Nail (fastener)

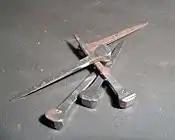
Horseshoe nails

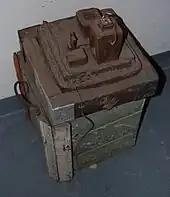
Nail-maker's work-bench or anvil in a storeroom of the Black Country Living Museum

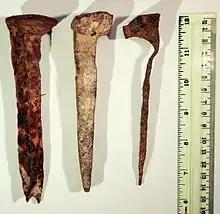
Railroad spikes of the old Jezreel Valley railway (part of the Hejaz Railway), found near Kfar Baruch (Israel)

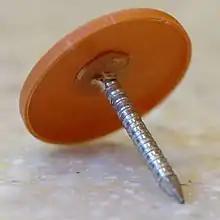
A capped nail for weather wrap

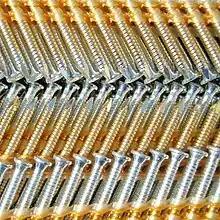
Nails for nail guns

Most countries, except the United States, use a metric system for describing nail sizes. A "50 × 3.0" indicates a nail 50 mm long (not including the head) and 3 mm in diameter. Lengths are rounded to the nearest millimetre.